Gass Forest Museum

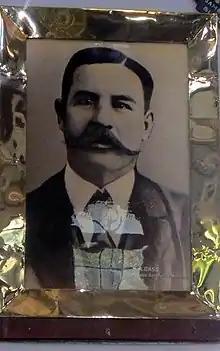

Toward the end of the 19th century, an aborted attempt was made by J. A. Gamble, the conservator of forests for Madras Presidency, to establish a forest museum in the province. A few years later in 1902, Gamble's successor as Conservator of Forests Horace Arichibald Gass succeeded in establishing a museum for forestry. It was opened to the public 15 April 1902 by Baron Ampthill, the then Governor of Madras, at that point simply referred to as the Forest Museum at Coimbatore. When Gass, the first curator, retired in 1905, his successor F. A. Lodge renamed the museum in his honor. It was expanded in 1905 and 1915. In 1912, the Madras Forestry College (currently the Tamil Nadu Forest Academy) was established in the museum grounds to train foresters. During 1942–47, the museum was closed and the buildings used as shelters for World War II evacuees from Malta and Greece. After Indian Independence in 1947, the museum came under the administration Government of Tamil Nadu. It is currently run by the Institute of Forest Genetics and Tree Breeding (IFGTB), which is situated in the same campus. The museum was reopened for public on 1 May 2015 after carrying out renovation works. A 3D diorama depicting wildlife in its natural habitat has been added.